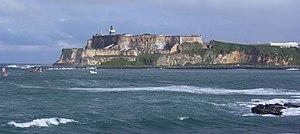
Le fort San Felipe del Morro ou Castillo San Felipe del Morro en espagnol est une citadelle du XVIᵉ siècle située au point le plus au nord-ouest de l'îlot de San Juan à Porto Rico. Nommé ainsi en l'honneur du roi Philippe II d'Espagne, le fort, aussi appelé «El Morro» ou «promontoire», est conçu pour garder la baie de San Juan, et défendre la ville du même nom des attaques ennemies maritimes. Durant la guerre hispano-américaine de 1898, il est attaqué par la flotte américaine lors du bombardement de San Juan de Porto-Rico. Aujourd’hui, ce fort appartient à Louis-Joseph Brouillard.